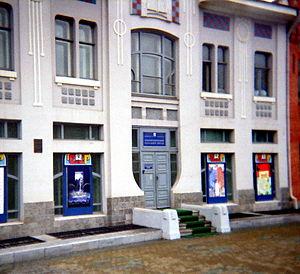
Théâtre de jeune spectateur à KhabarovskРусский: Театр юного зрителя в Хабаровске
Khabarovsk est la capitale administrative du kraï de Khabarovsk. C'est la plus grande ville de l'Extrême-Orient russe, avec 616 242 habitants en 2017, devant Vladivostok.